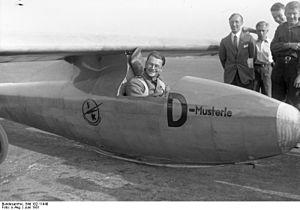
Wolfram Kurt Erhard Hirth est un pionnier allemand du vol à voile et un concepteur de planeurs. Il a cofondé Schempp-Hirth, une société de construction aéronautique encore active et renommée de nos jours.